Bell AH-1Z Viper

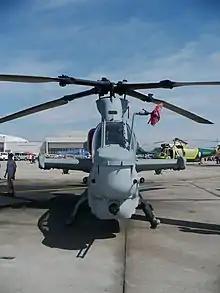
Front view of AH-1Z at the MCAS Miramar Air Show

In 2016, Bell was also interested in selling the AH-1Z to the Czech Republic, which sought to retire its Soviet-era Mil Mi-24 gunships. In December 2019, the Czech Republic finalized the sale with the U.S. of four AH-1Zs for the Czech Air Force. In March 2022, Czech Defense Minister Jana Černochová announced plans to buy further helicopters, attributing this decision to the recent Russian invasion of Ukraine.